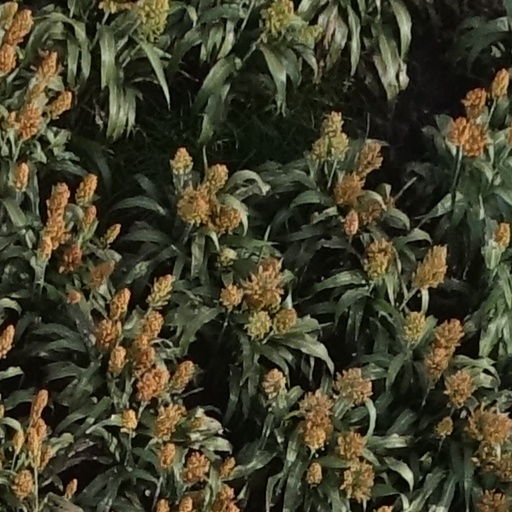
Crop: sorghum